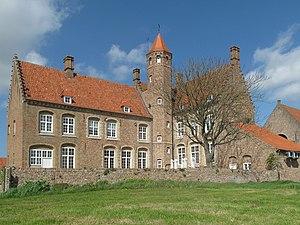
Ten Bogaerde, grange cistercienne This is a photo of onroerend erfgoed number 16300
Ten Bogaerde fut une grange monastique appartenant, à partir du XIIᵉ siècle à l'ancienne abbaye des Dunes, localisée alors dans la ville belge de Coxyde.